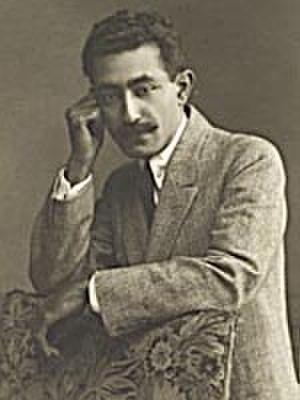
Ali Akbar Davar, également connu sous le nom de "Mirza Ali Akbar Khan-e Dāvar" est un homme politique iranien né en 1885 et mort le 10 février 1937. Il est le fondateur du système judiciaire moderne de l'Iran.